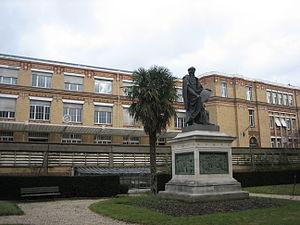
Le site de Paris de l'Imprimerie Nationale Adresse: 27, rue de la Convention - 75015 Paris Pour s'y rendre: -Métro 10 'Javel - André Citroën' -RER C 'Javel'
Le ministère de la Coopération, créé par le général de Gaulle en 1959, est un ancien ministère qui avait pour vocation de contribuer au développement des « pays du champ », c’est-à-dire des pays ayant acquis leur indépendance dans le cadre de la décolonisation. Il est intégré au ministère des Affaires étrangères depuis le 1ᵉʳ janvier 1999.
Le Groupe Carlyle ou Carlyle Group est une société de gestion d'actifs mondiaux américaine fondée en 1987 spécialisée dans le capital-investissement.
L’Imprimerie nationale est l'imprimerie de l'État français, héritée d'une imprimerie créée en 1538 sous François Iᵉʳ et qui devient ensuite l'Imprimerie royale instituée par le cardinal de Richelieu en 1640 à la demande de Louis XIII.